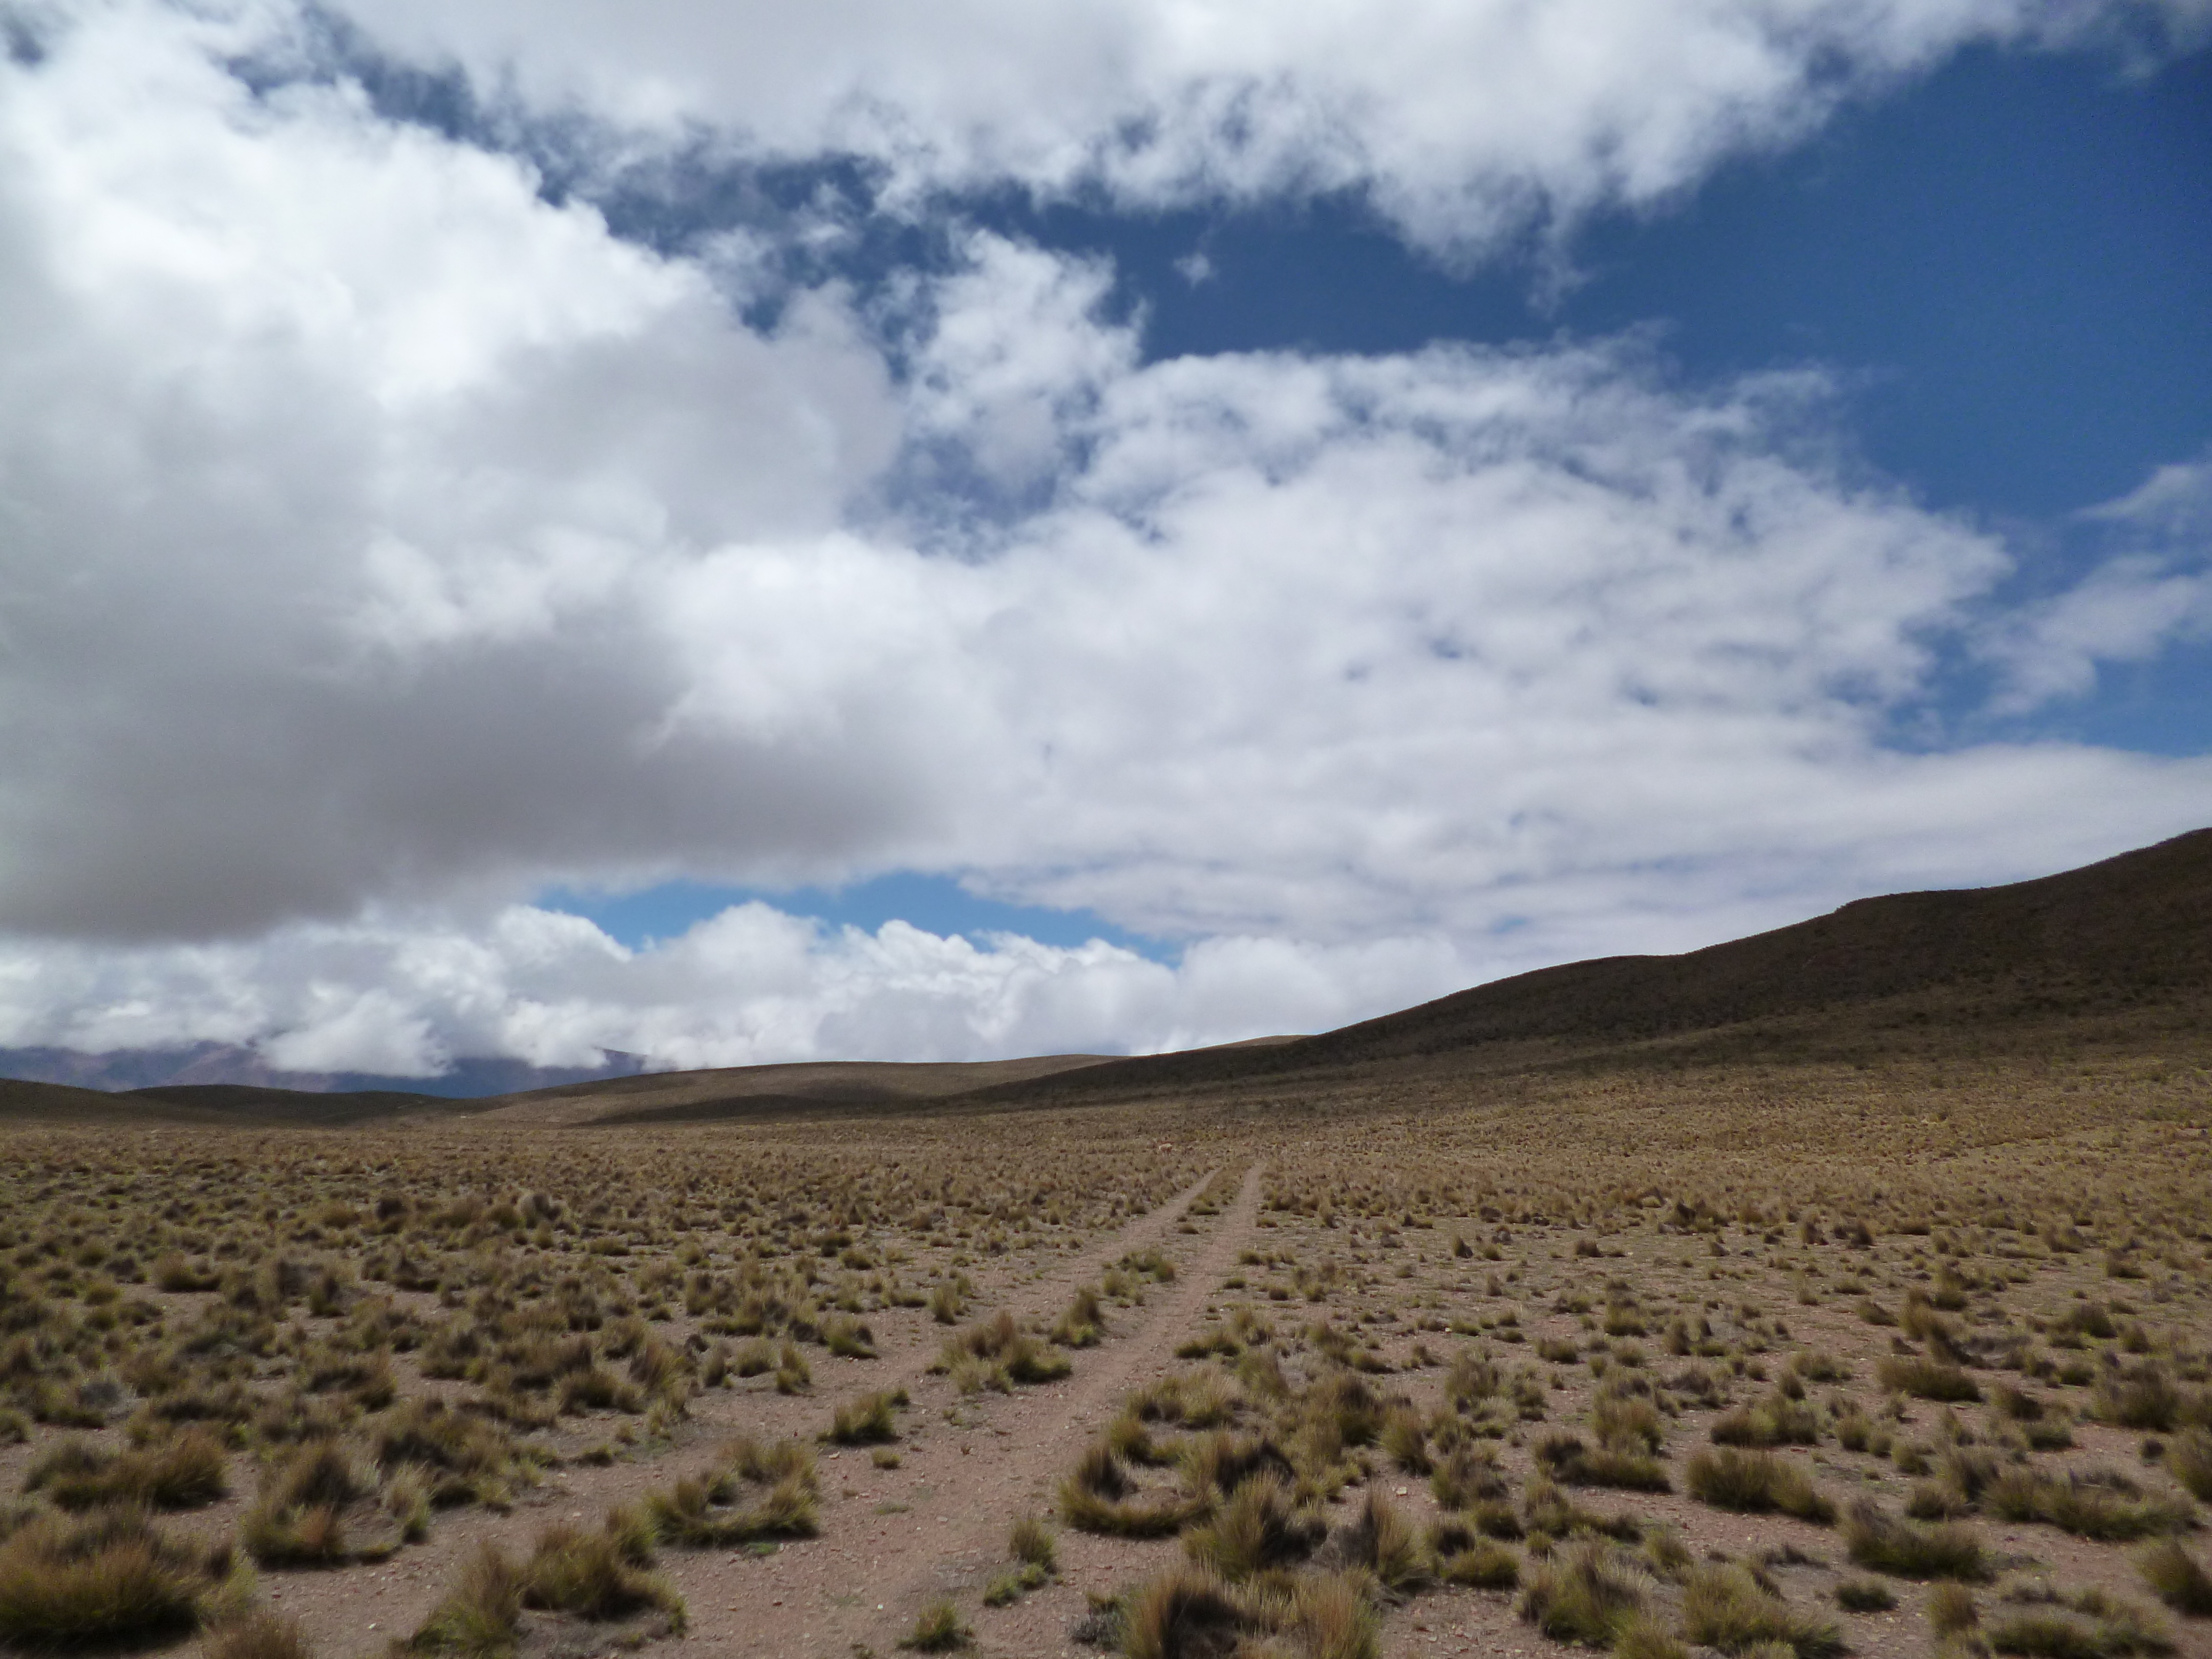
landscape, sea, sand, horizon, wilderness, mountain, cloud, sky, field, prairie, hill, desert, valley, soil, plain, grassland, badlands, plateau, argentina, habitat, ecosystem, steppe, rural area, landform, jujuy, natural environment, geographical feature, aeolian landform, mountainous landforms, humahuaca